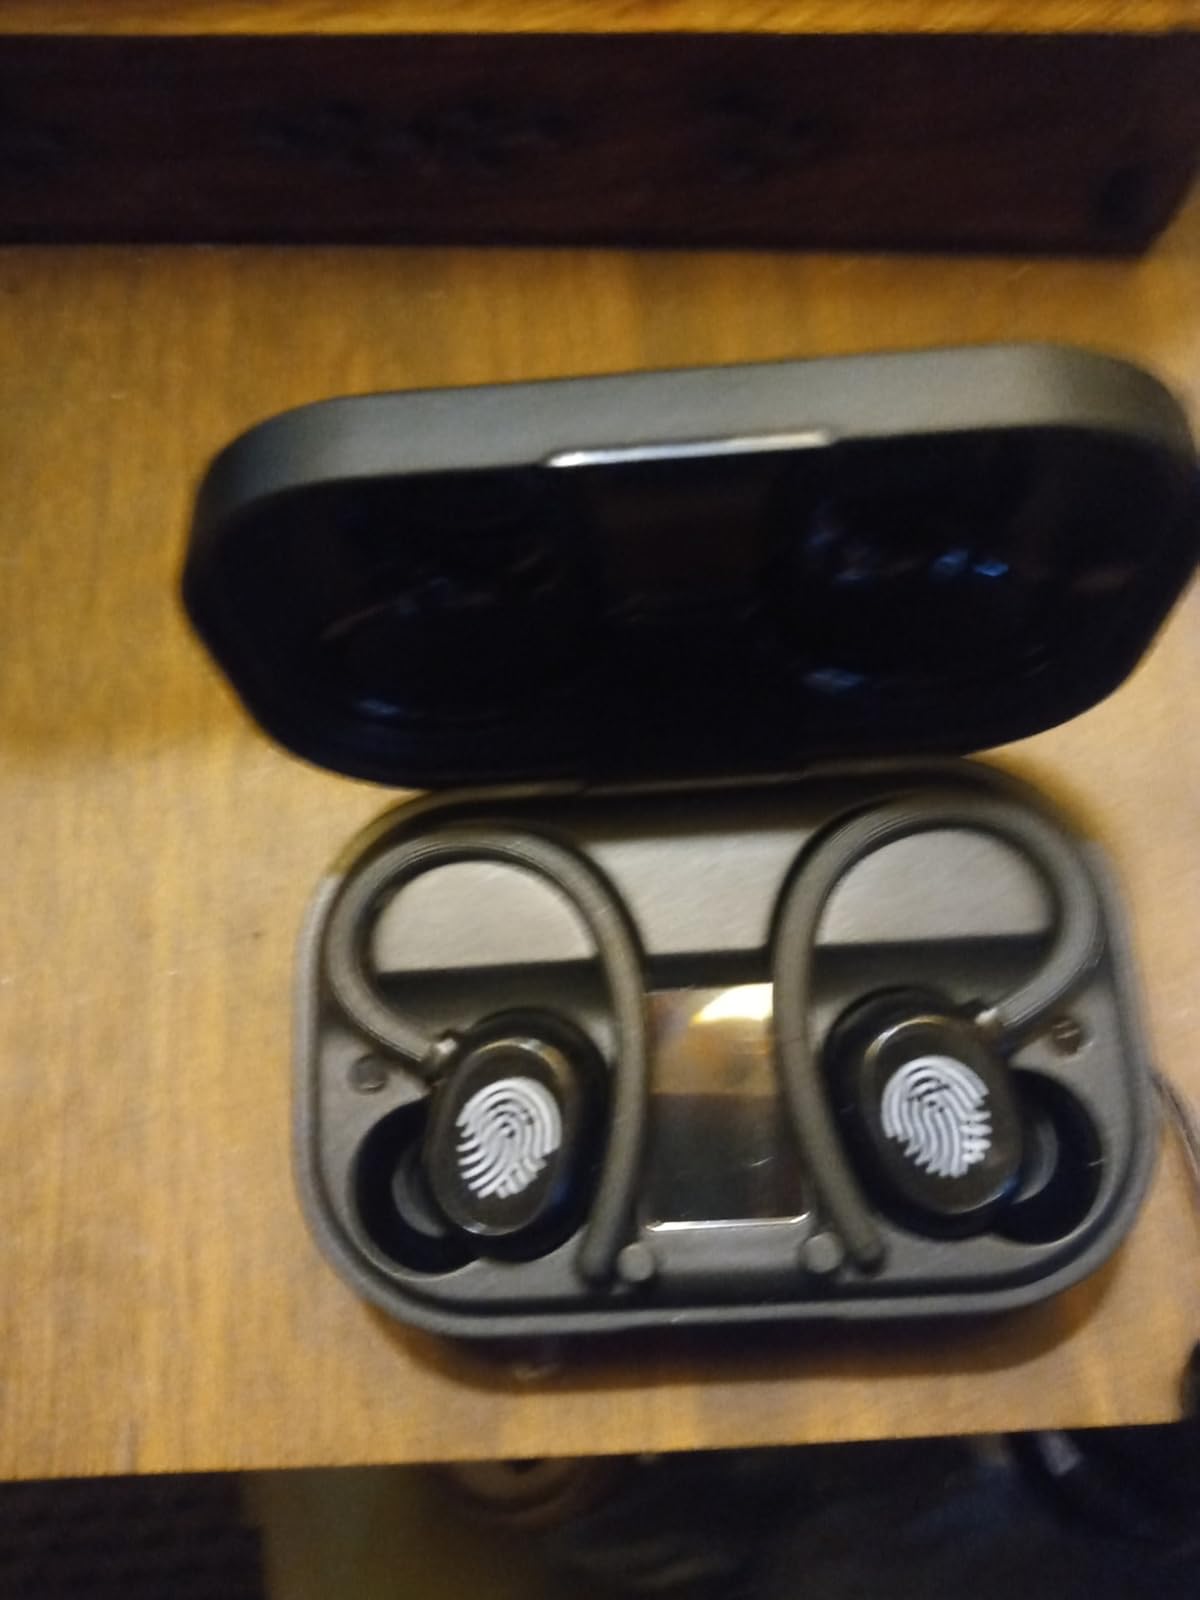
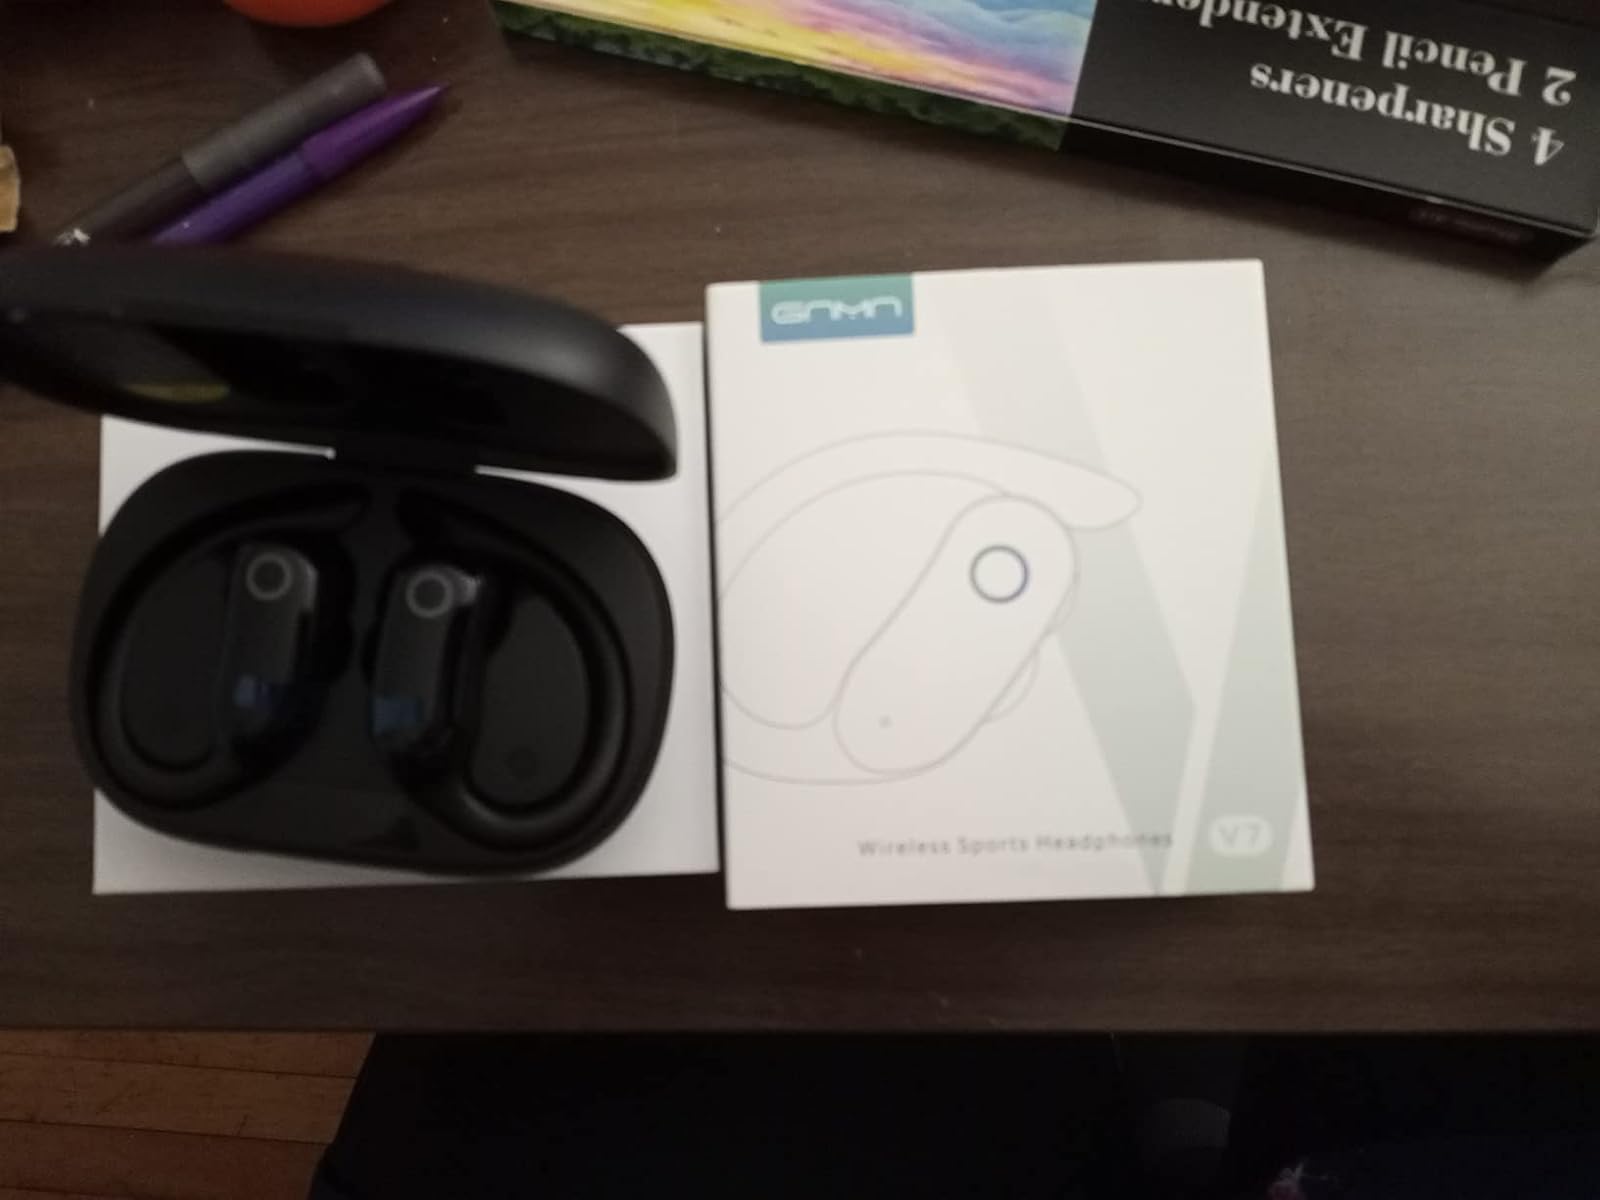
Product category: earbuds
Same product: no